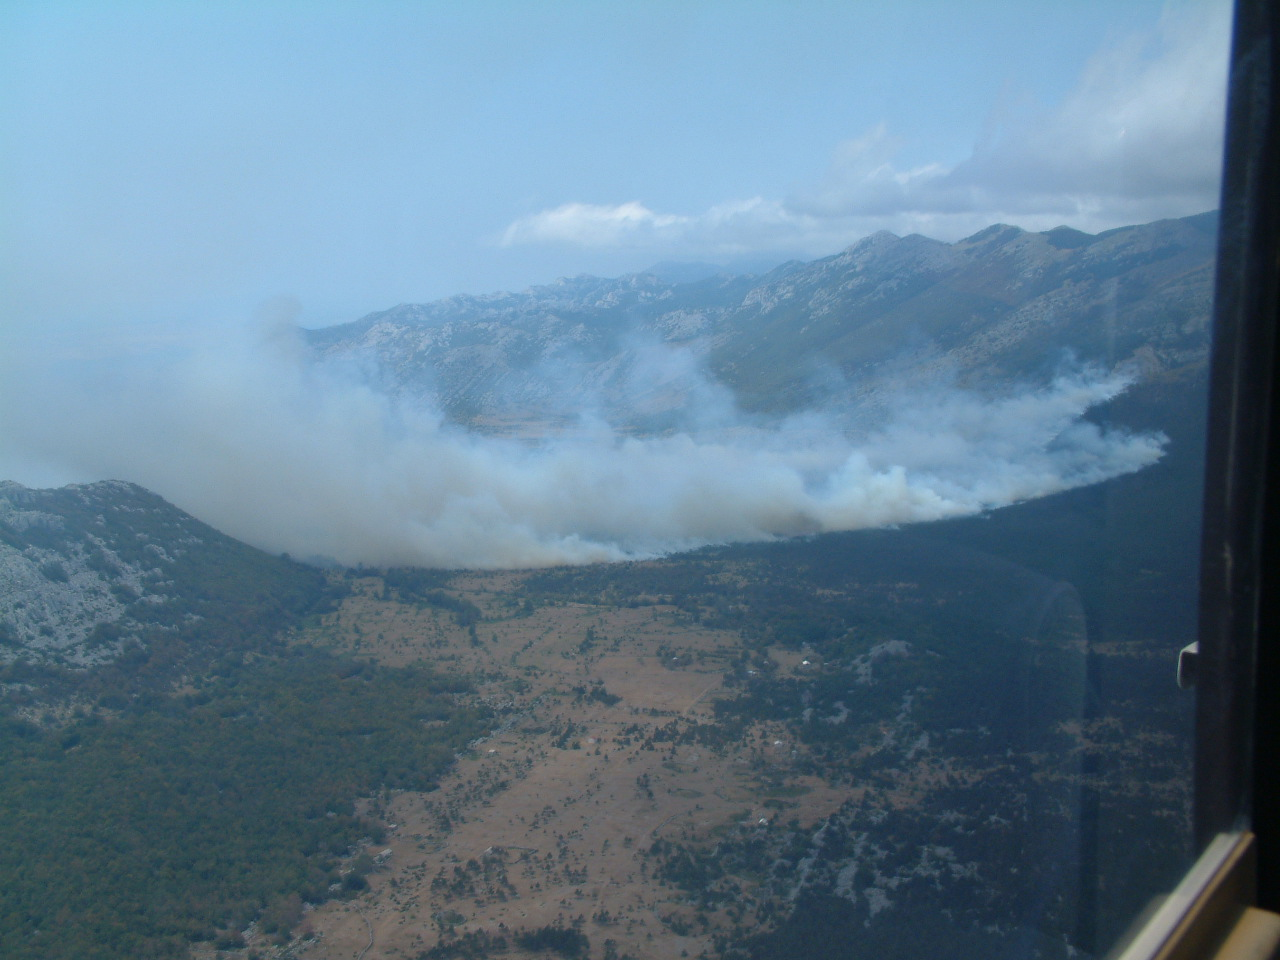
Fire: no
Smoke: yes